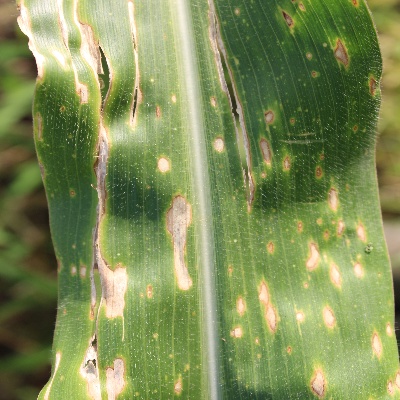
Crop: Maize
Condition: leaf blight